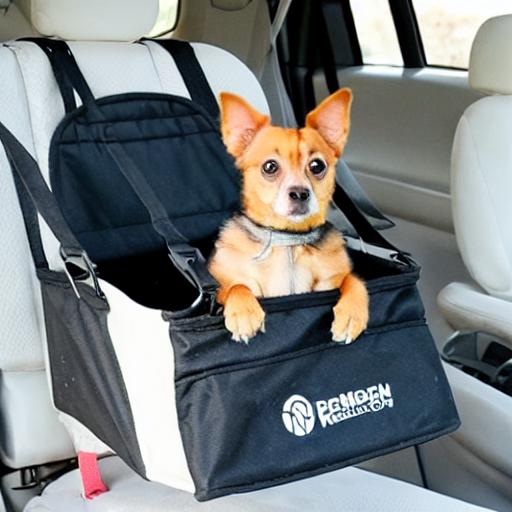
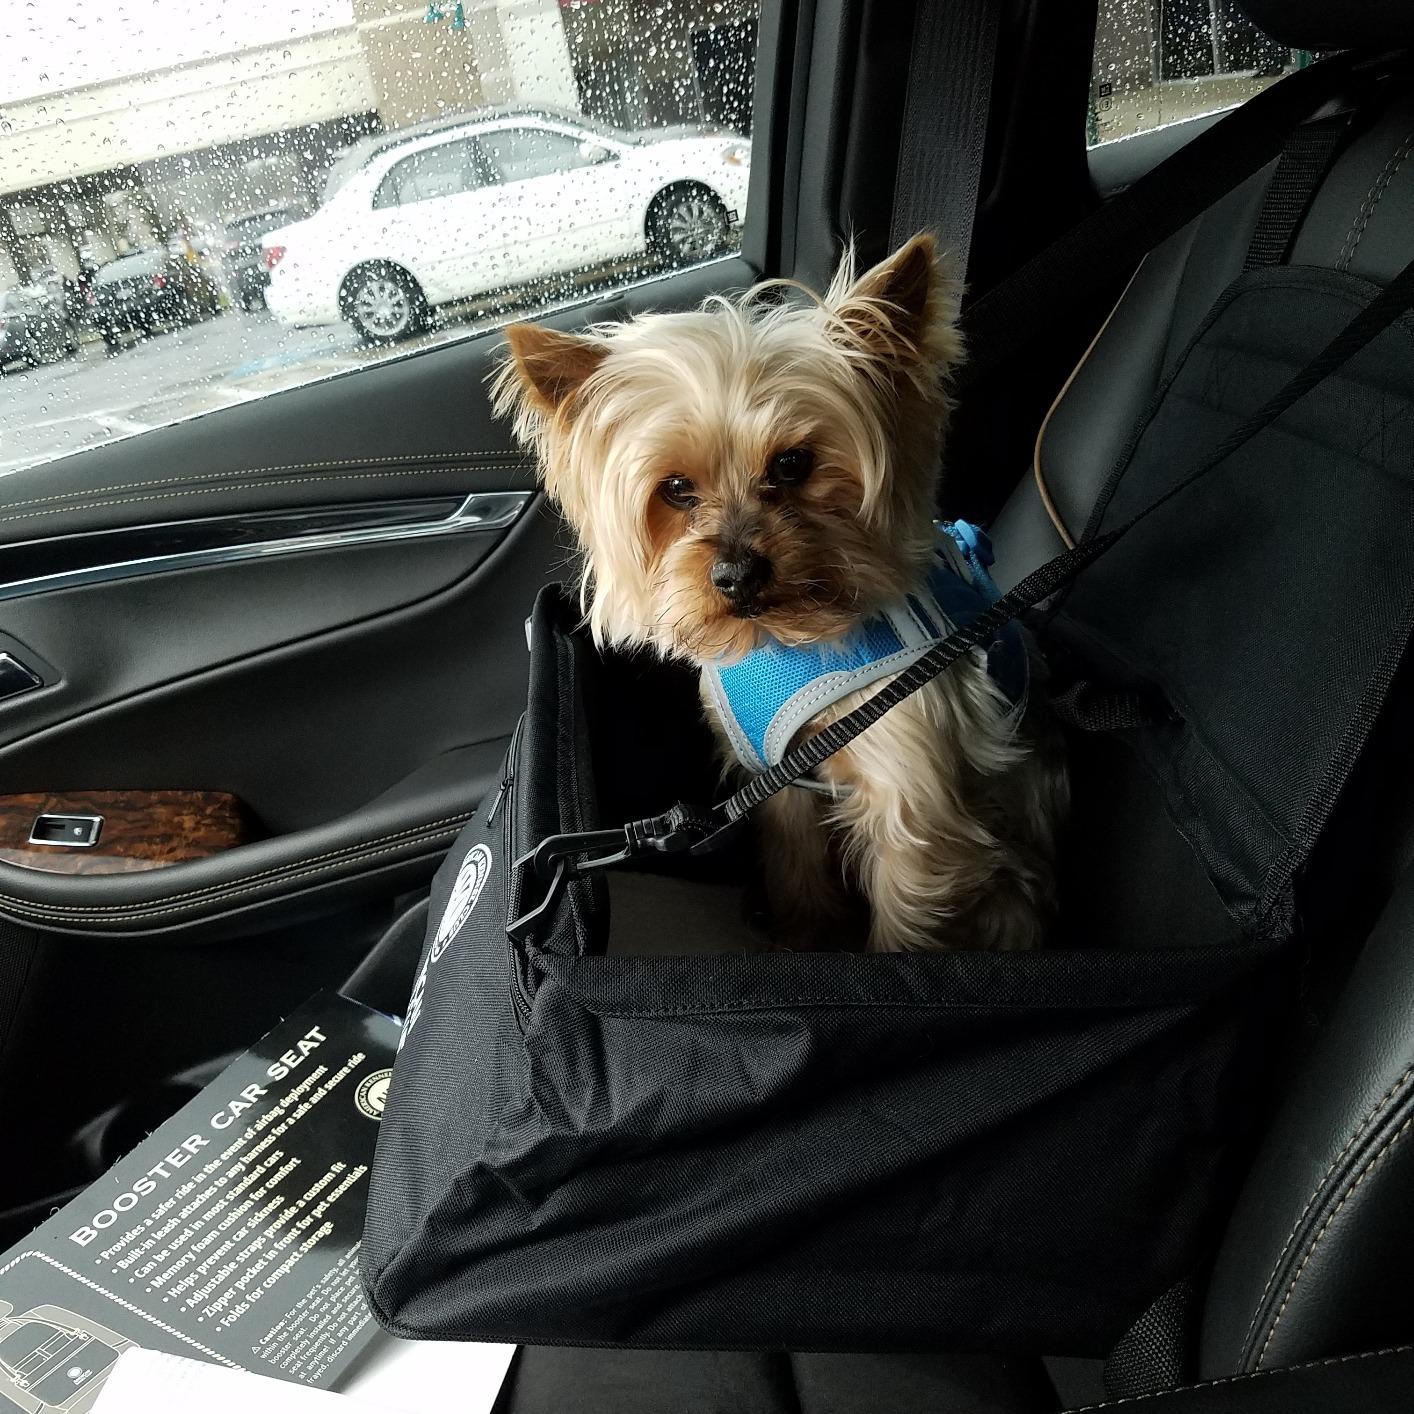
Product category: items_kennel
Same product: no